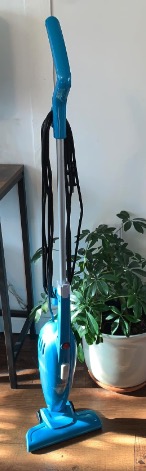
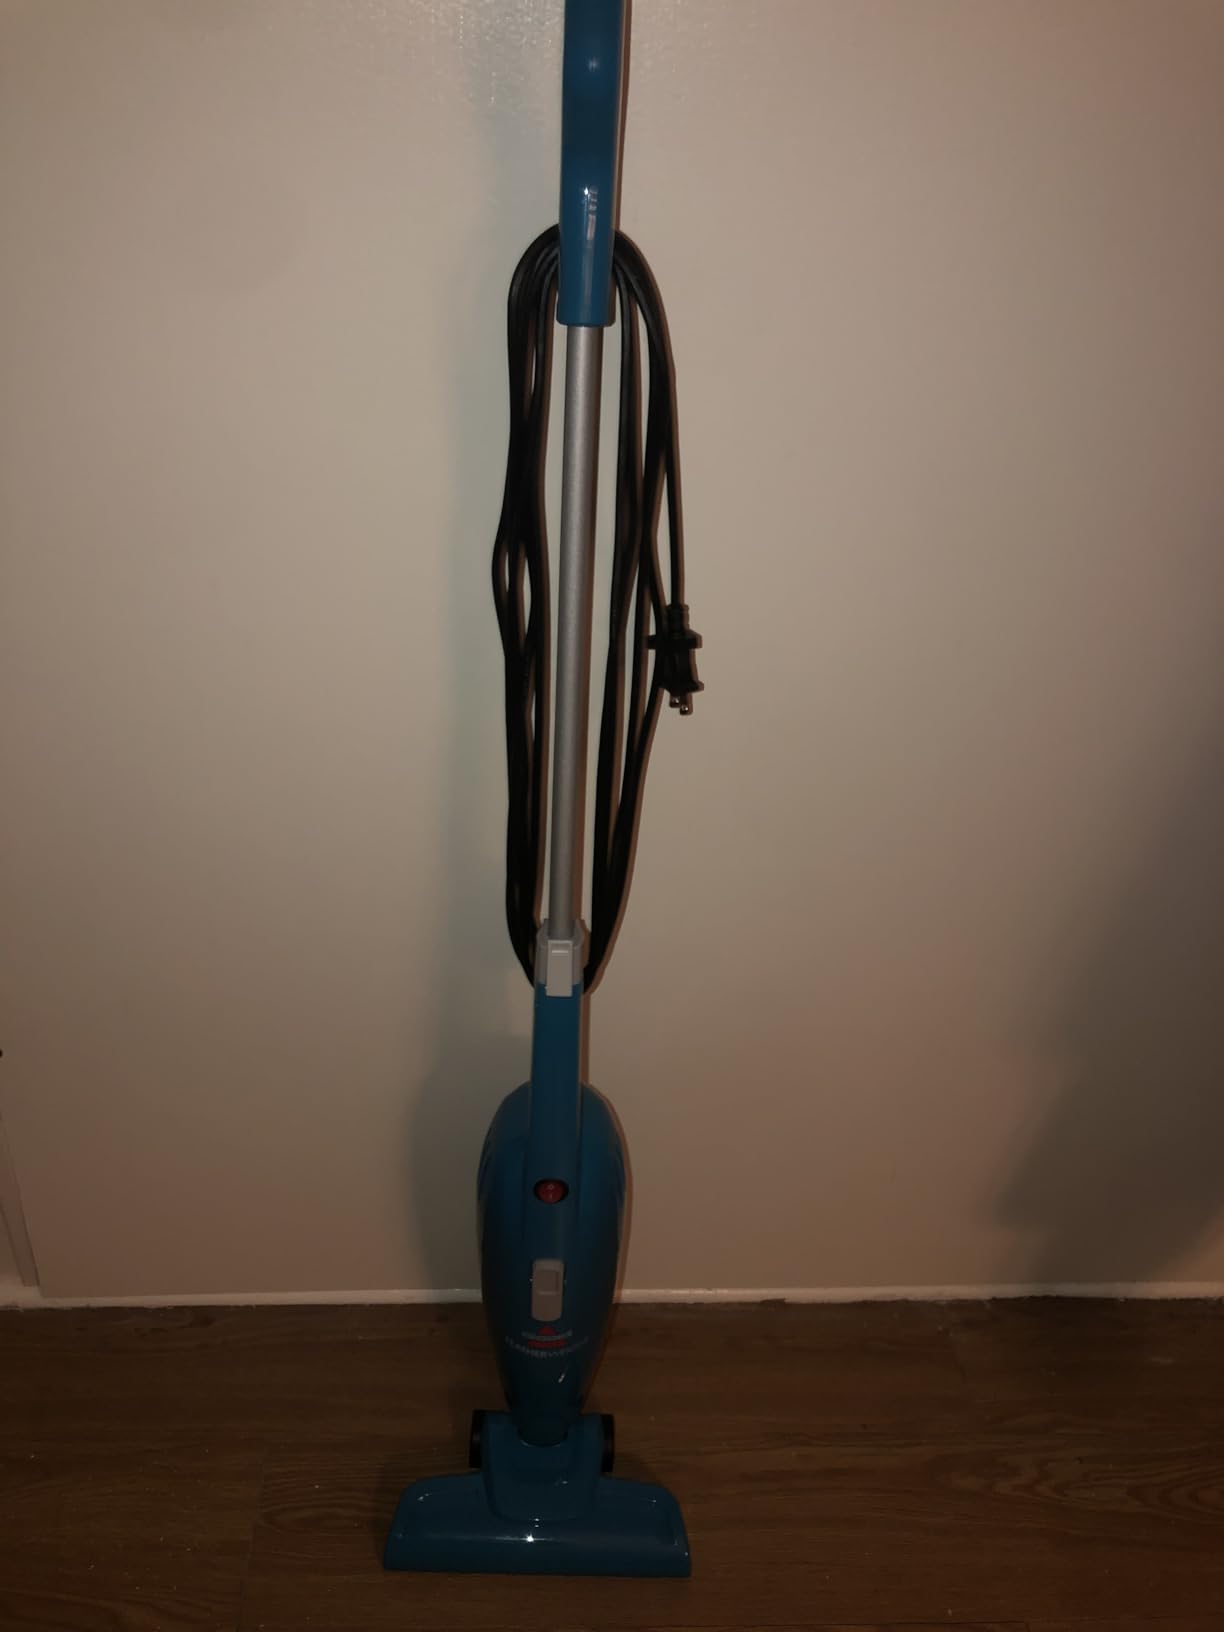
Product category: items_vacuum
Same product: yes